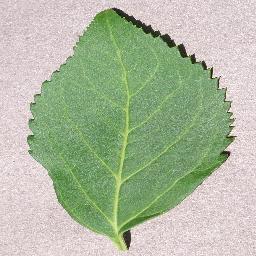
Label: Cherry___healthy